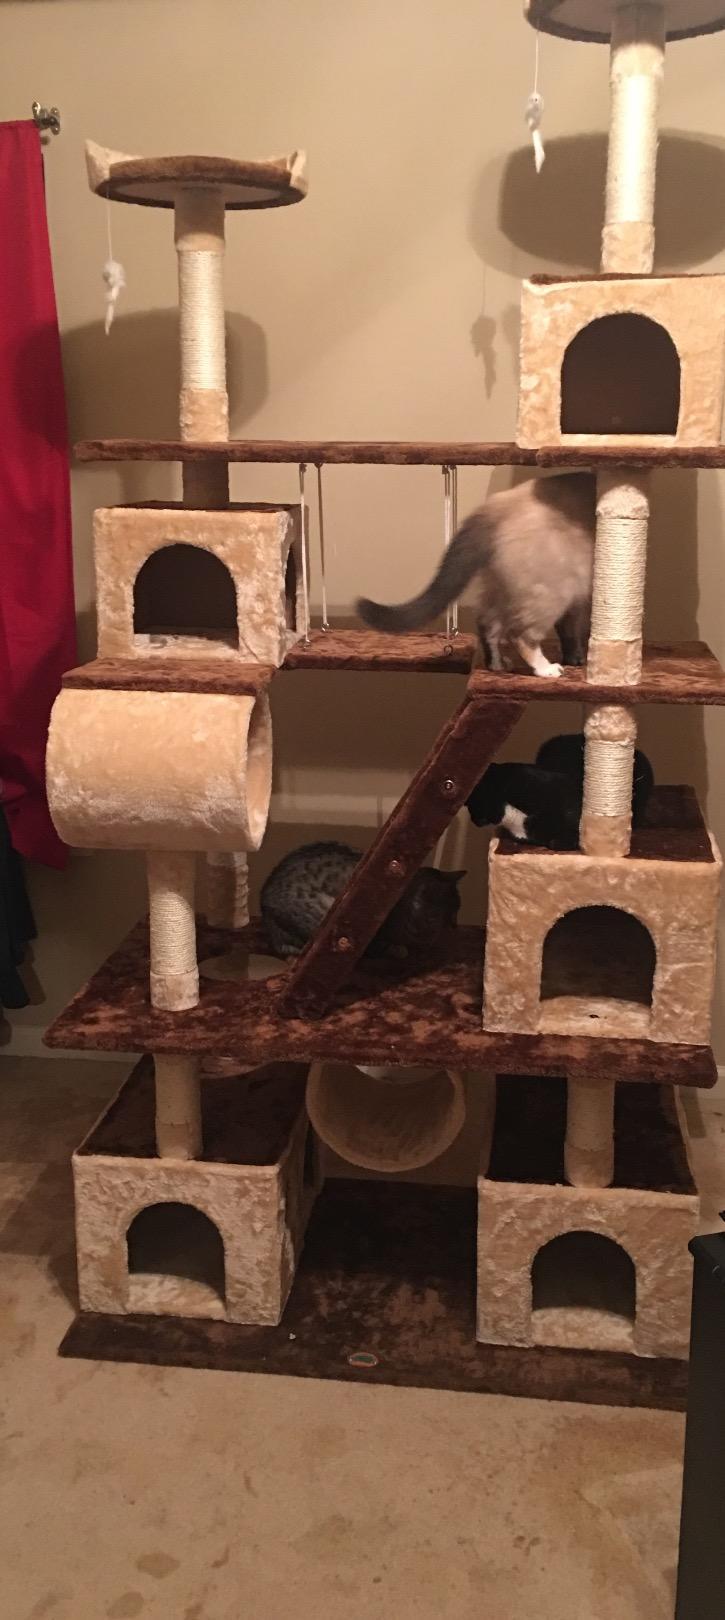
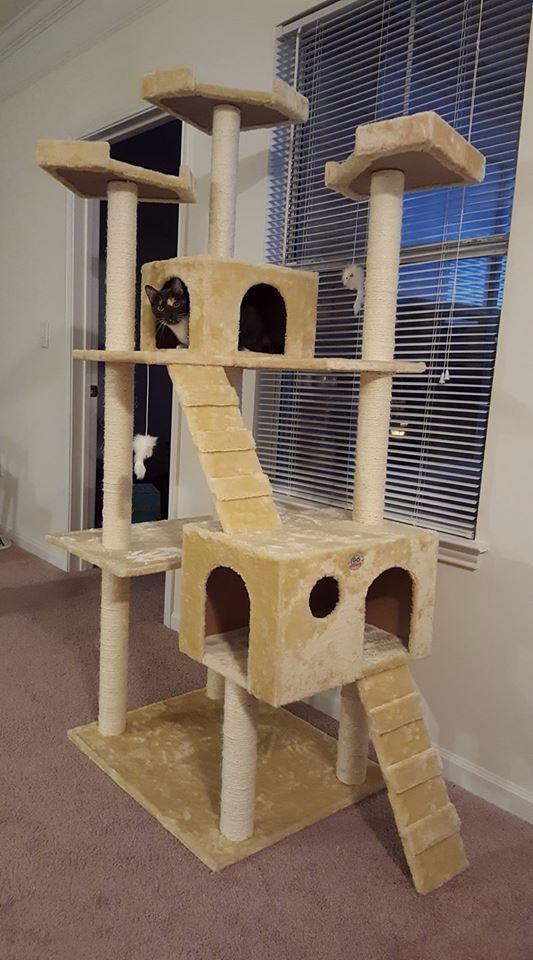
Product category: items_cat tree
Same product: no